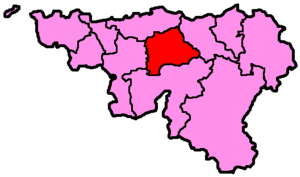
Namur est un arrondissement électoral en Belgique pour élire les membres du Parlement wallon depuis 1995. Il correspond à l'arrondissement administratif de Namur.